MTA Bridges and Tunnels

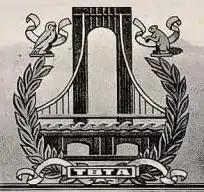
Seal of the TBTA

MTA Bridges and Tunnels was originally founded as the Triborough Bridge Authority (TBA), which was organized to head the construction of the Triborough Bridge. The structure had started construction in 1929 but stalled during the Great Depression due to a lack of funding. In February 1933, a nine-person committee applied to the Reconstruction Finance Corporation (RFC) for a $150 million loan for projects in New York state, including the Triborough Bridge. While the RFC favored a loan for the Triborough project, the mayor at the time, John P. O'Brien, banned the RFC from giving loans to the city. Instead, O'Brien wanted to create a bridge authority to sell bonds to pay for the construction of the Triborough Bridge as well as for the planned Queens–Midtown Tunnel between Manhattan and Queens. Robert Moses, the New York City parks commissioner, also pushed the state legislature to create an authority to fund, build, and operate the Triborough Bridge.